Emmetsburg, Iowa

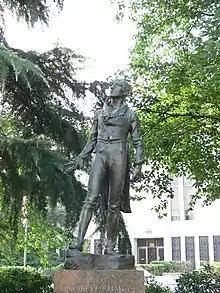
"Robert Emmet"

Emmetsburg Community School District operates public schools. Emmetsburg also has a branch campus of Iowa Lakes Community College.